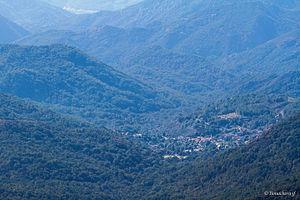
Vue de Bastelica, depuis le col de Scaldasole
Bastelica est une commune française située dans la circonscription départementale de la Corse-du-Sud et le territoire de la collectivité de Corse. Elle appartient à l'ancienne piève de Cauro dont elle était le chef-lieu.